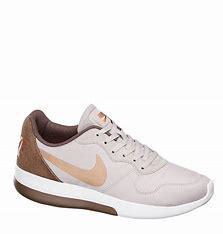
Brand: Nike
Model: MD Runner 2